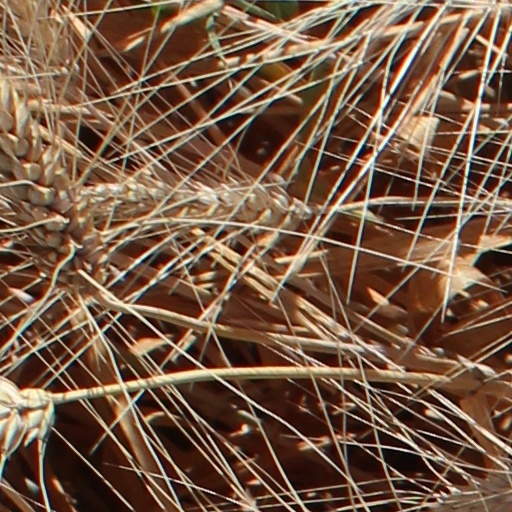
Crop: wheat